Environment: real
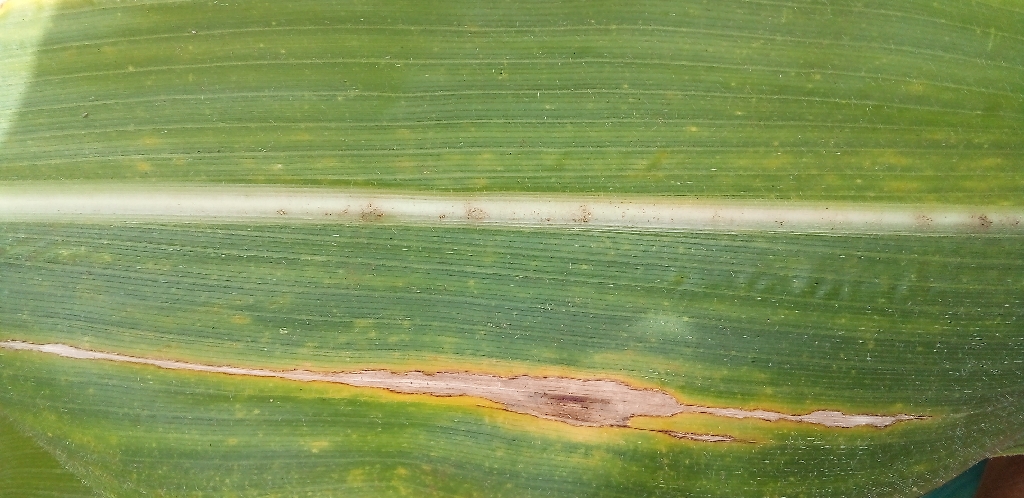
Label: northern_corn_leaf_blight